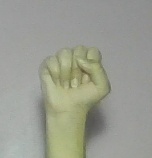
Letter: saad